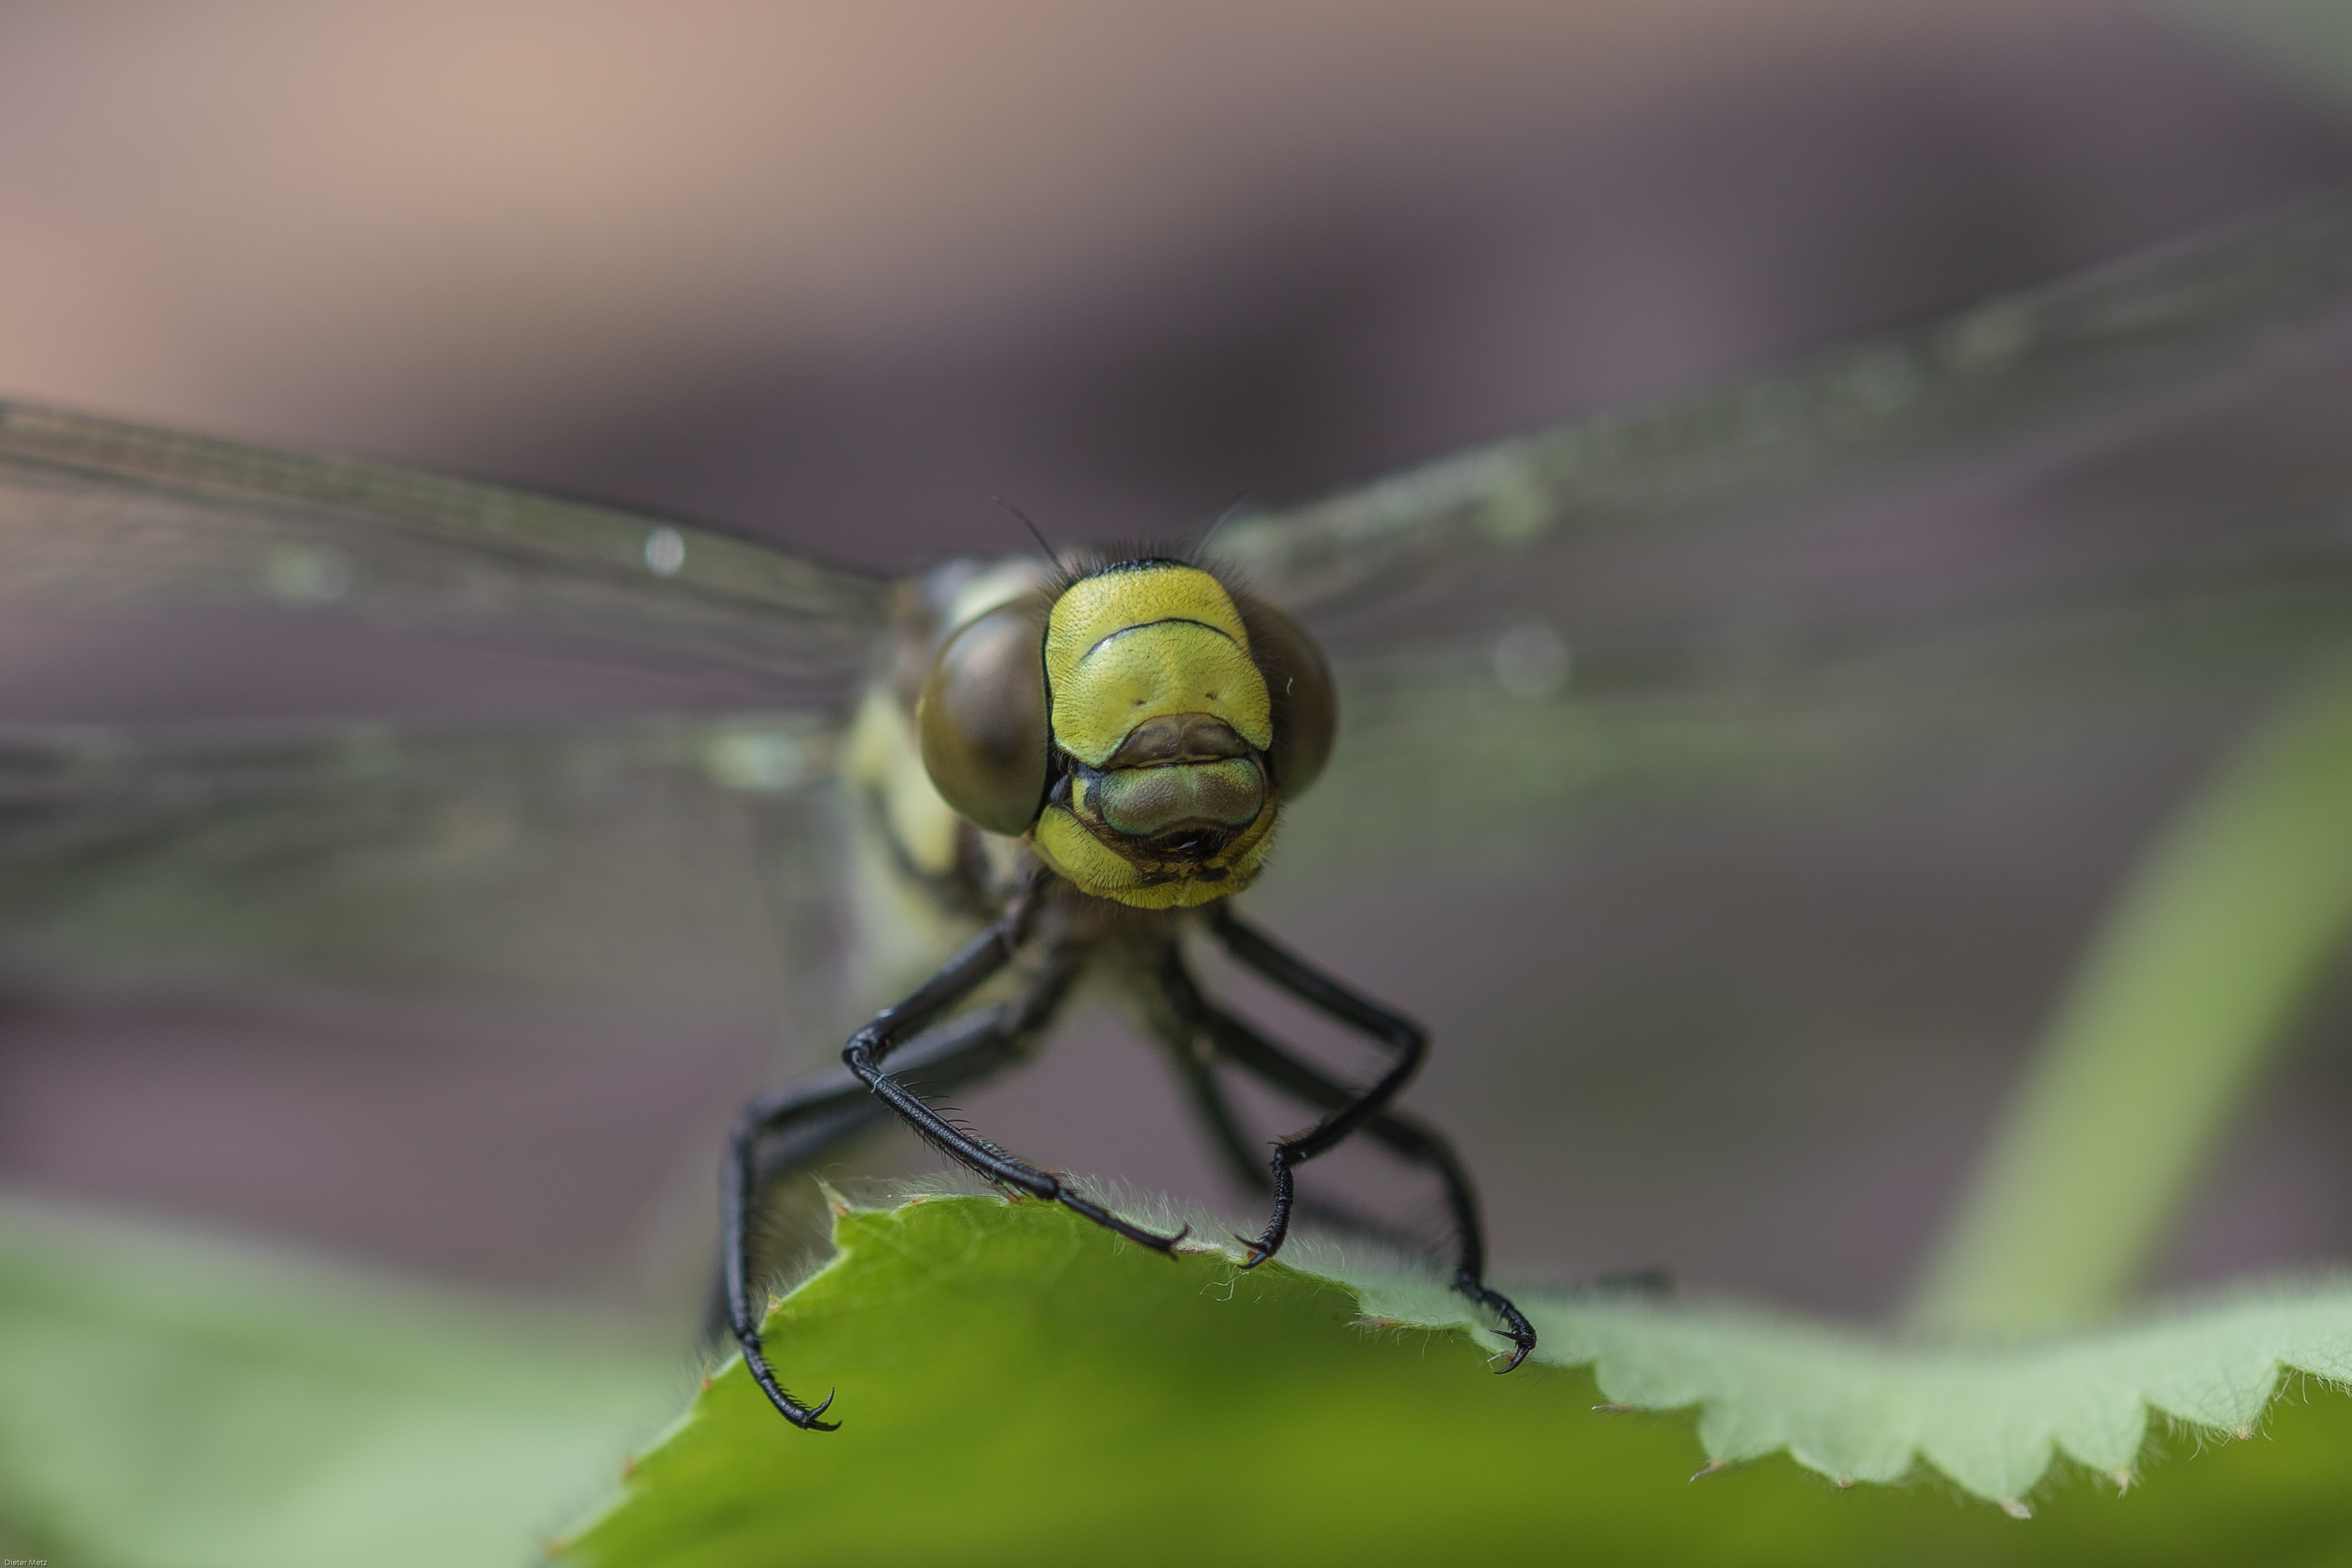
nature, wing, photography, flower, fly, green, insect, macro, close, fauna, invertebrate, close up, dragonfly, damselfly, hawker, flight insect, macro photography, arthropod, green dragonfly, predatory insect, plant stem, dragonflies and damseflies